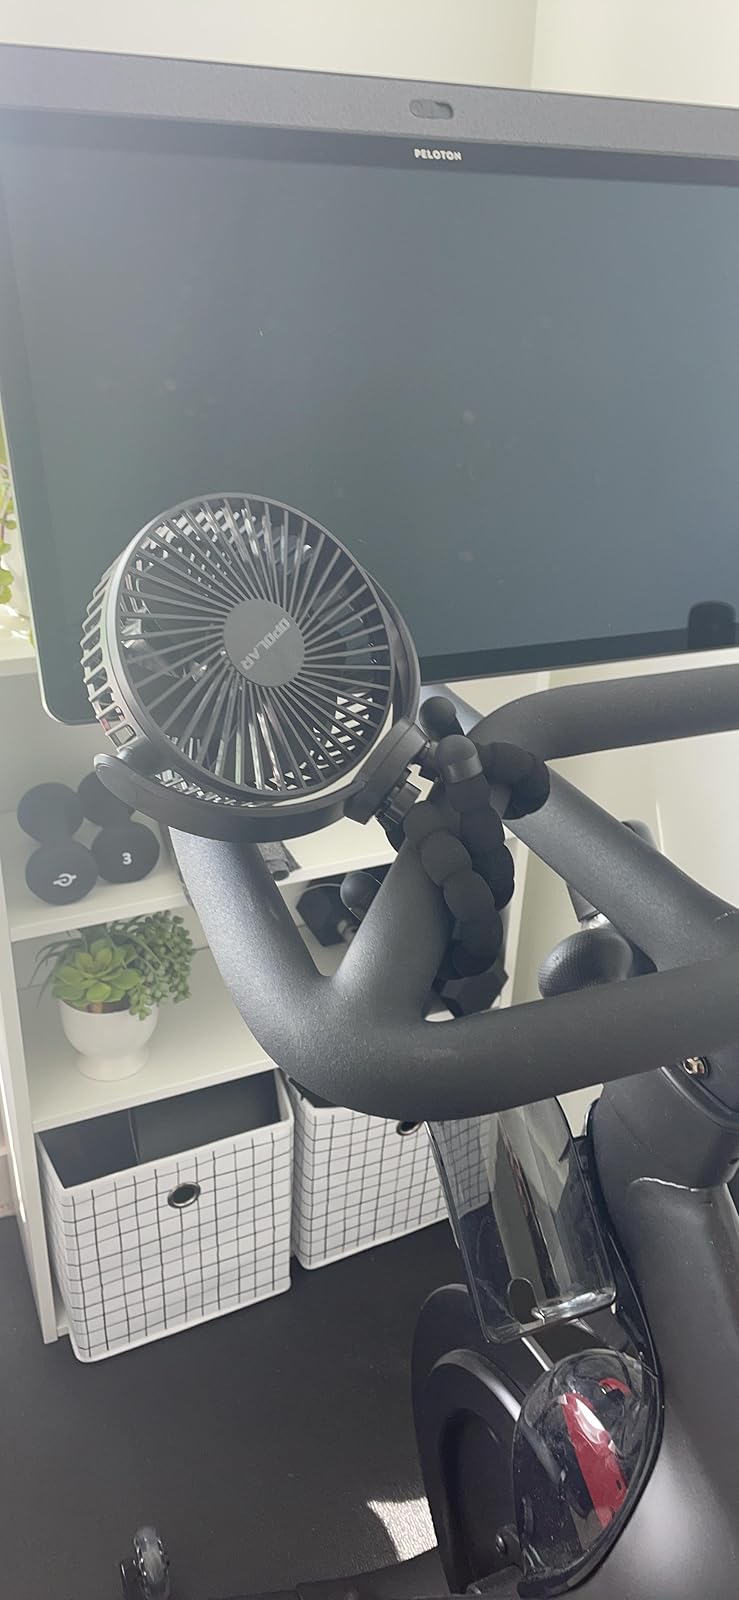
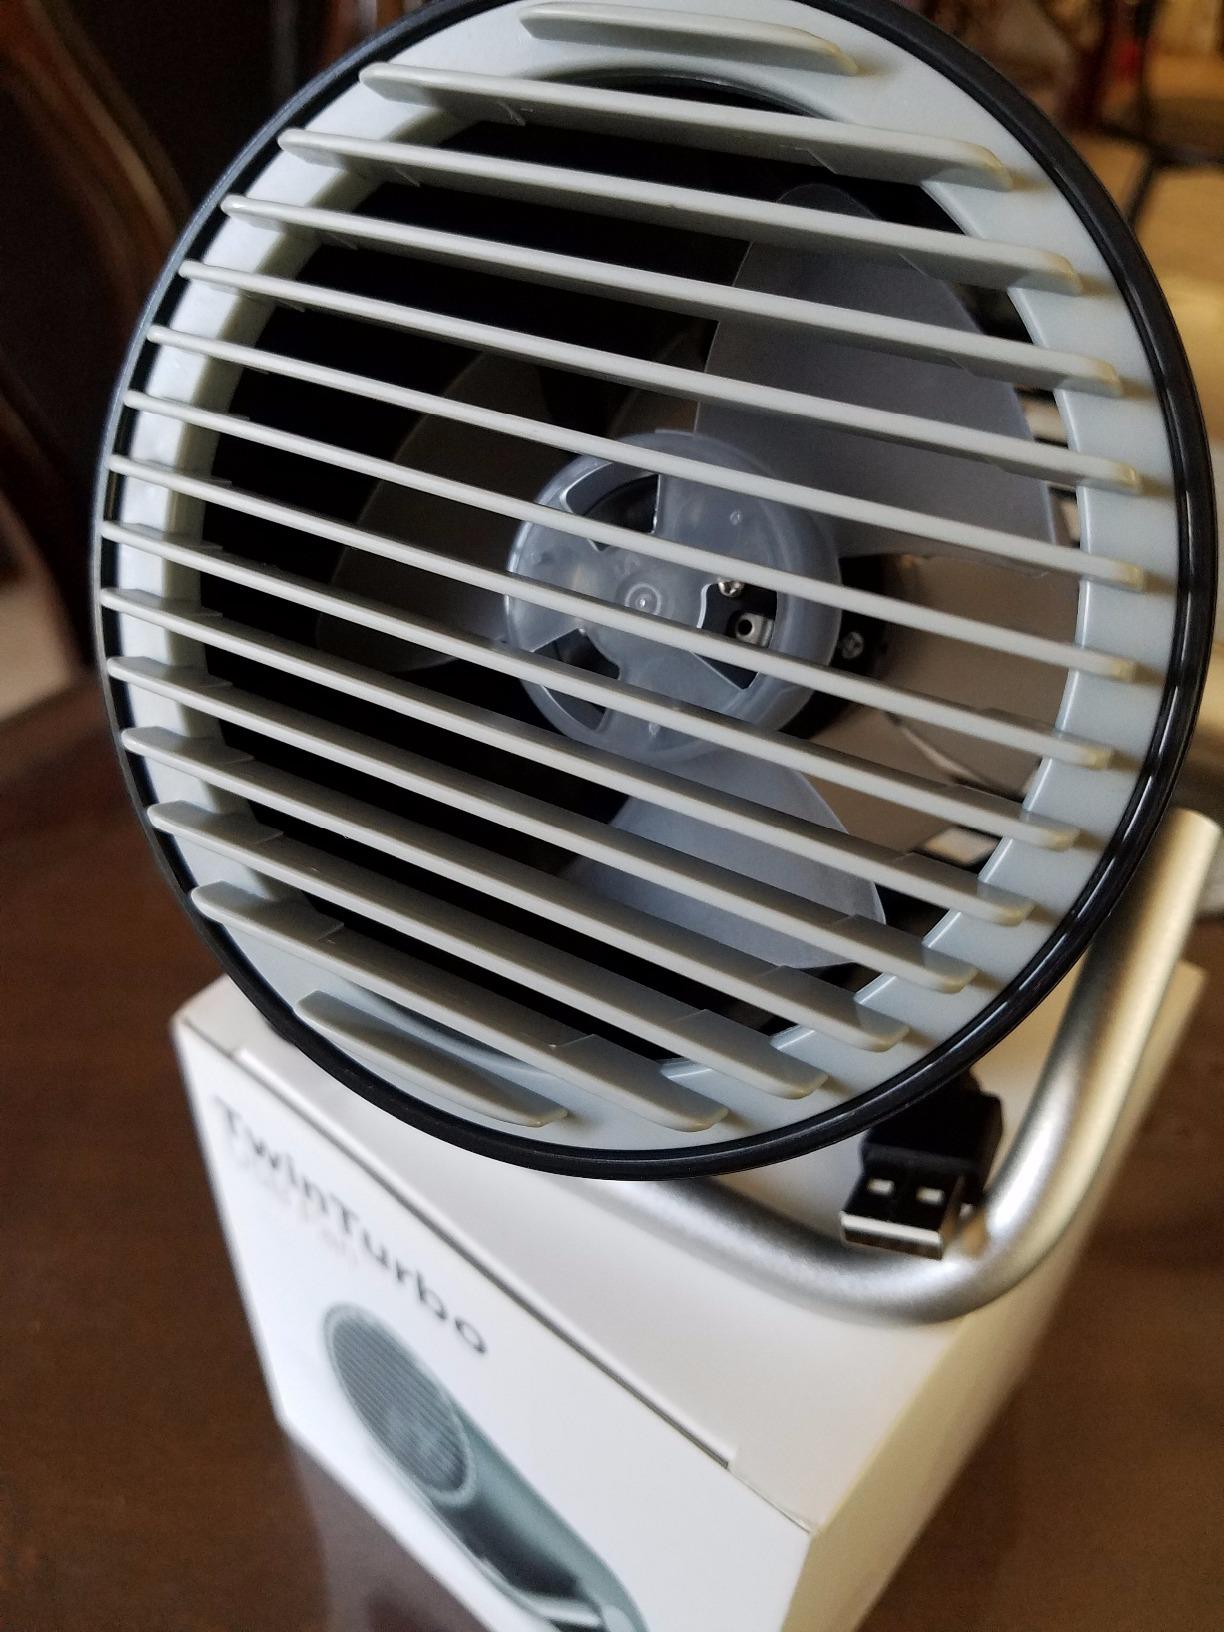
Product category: fan
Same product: no